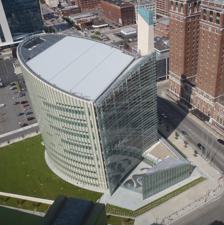
Building: Robert H. Jackson United States Courthouse
Country: United States of America
Year built: 2011
Courthouse in Buffalo, New York Robert H. Jackson United States Courthouse General information Status Completed Type Courthouse Architectural style Contemporary modern Location 2 Niagara Square , Buffalo, New York Coordinates 42°53′15″N 78°52′42″W / 42.8875°N 78.8784°W / 42.8875; -78.8784 Construction started October 2007 Topped-out 2010 Completed November 2011 Inaugurated May 4, 2012 Cost US$ 137 million Height Tip 255 ft (77.72 m) Roof 200 ft (61 m) Technical details Floor count 10 Floor area 284,000 sq ft (26,400 m 2 ) Design and construction Architect(s) Kohn Pedersen Fox Developer US General Services Administration (GSA) Structural engineer Weidlinger Associates The Robert H. Jackson United States Courthouse is a U.S. federal courthouse located in Buffalo, New York . The building occupies a full block of Delaware Avenue at Niagara Square , directly across from the Statler Towers and adjacent to Buffalo City Hall . The building features secure indoor parking for 54 vehicles, a glass entry pavilion that has all 4,536 words of the United States Constitution etched into the glass, and is topped off by a glass enclosure meant to resemble a glowing lantern when illuminated. Construction The courthouse replaced a block of structures previously occupying the site, the most notable being the 1927 Erlanger theater building built by Statler Hotels . Although expected to be opened by July 2010, construction of the building had been held back a year following concerns regarding the glass panel façade and a moisture problem. Federal officials opened the courthouse in November 2011. Upon completion, the building was the most expensive government building in the history of Western New York . The building replaced the Michael J. Dillon Courthouse as Buffalo's primary federal courthouse, and is currently home to the U.S. District Court, Court of Appeals, U.S. Probation, U.S. Marshals, U.S. Attorney and GSA. The building was designed and constructed to achieve a LEED -NC Gold certification through the U.S. Green Building Council . The courthouse pavilion lobby contains monumental colored glass panels designed by Buffalo-area native Robert Mangold , a major figure in the geometric abstraction movement. The building won the 2011 Award for Design and Manufacturing Excellence from the Architectural Precast Association. Naming In December 2011, Congressman Brian Higgins introduced a bill, naming the courthouse for Robert H. Jackson , the only Western New Yorker to serve as Supreme Court Justice . The bill H.R.3556 was voted on and approved on July 23, 2012, and became law on October 5, 2012. The Jackson Courthouse name on the building was unveiled at a ceremony on September 30, 2013. Gallery Clearing the site, 2008 Project Information Sign View from Niagara Square Glass pavilion in front of the building See also List of tallest buildings in Buffalo, New York List of United States federal courthouses in New York References